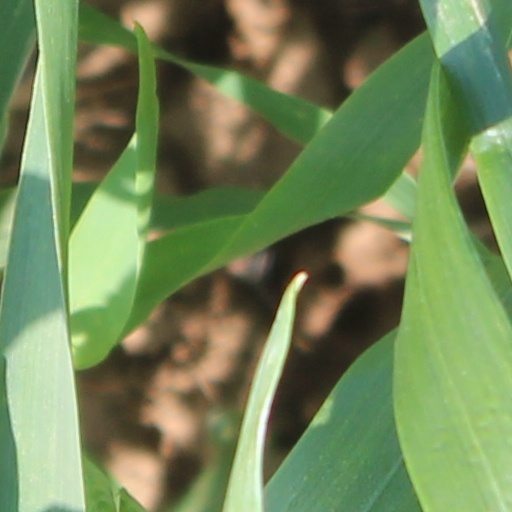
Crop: wheat